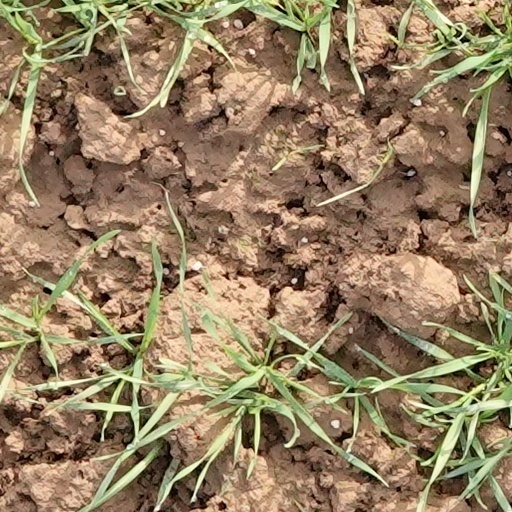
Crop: wheat